Liopleurodon

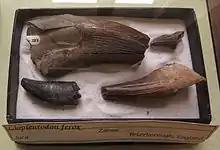
Teeth

In a 2001 dissertation, Leslie F. Noè argued that "L. pachydeirus" was not diagnostic, and that "L. ferox" was the only valid species of "Liopleurodon". The teeth of mounted skeleton in Tübingen, which Tarlo had attributed to "L. pachydeirus", showed distinctive characteristics of "L. ferox", indicating that cervical vertebrae are not useful for differentiating species, as argued by David S. Brown in 1981. While Tarlo had considered differences in tooth morphology to be diagnostic, Noè instead considered it to be individual variation. Noè also removed "L. macromerus" and "L. rossicus" from the genus, citing differences in tooth shape and mandibular symphysis length. The former species was tentatively placed back in "Pliosaurus", while the latter was thought to warrant a new genus.